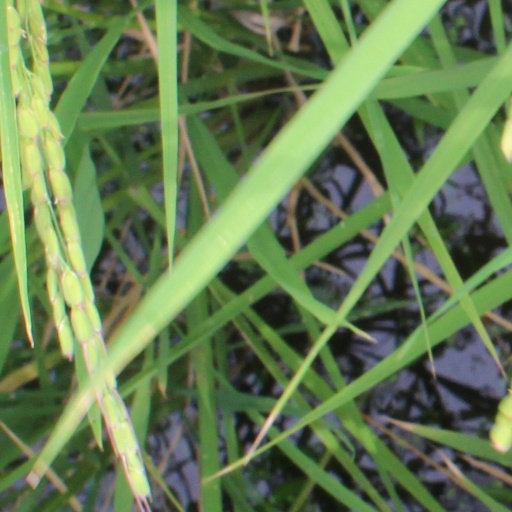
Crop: rice